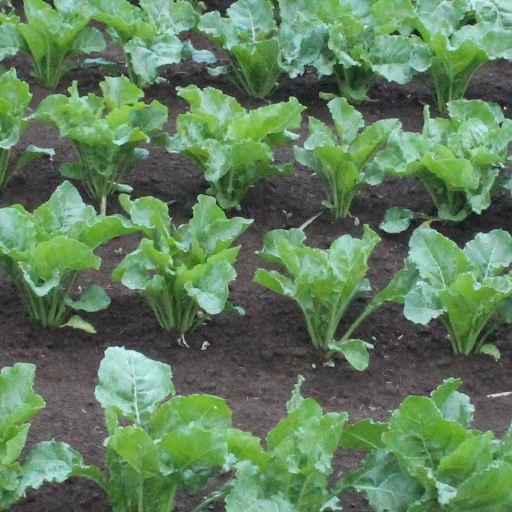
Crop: sugar beet